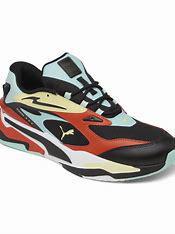
Brand: Puma
Model: Rs Fast